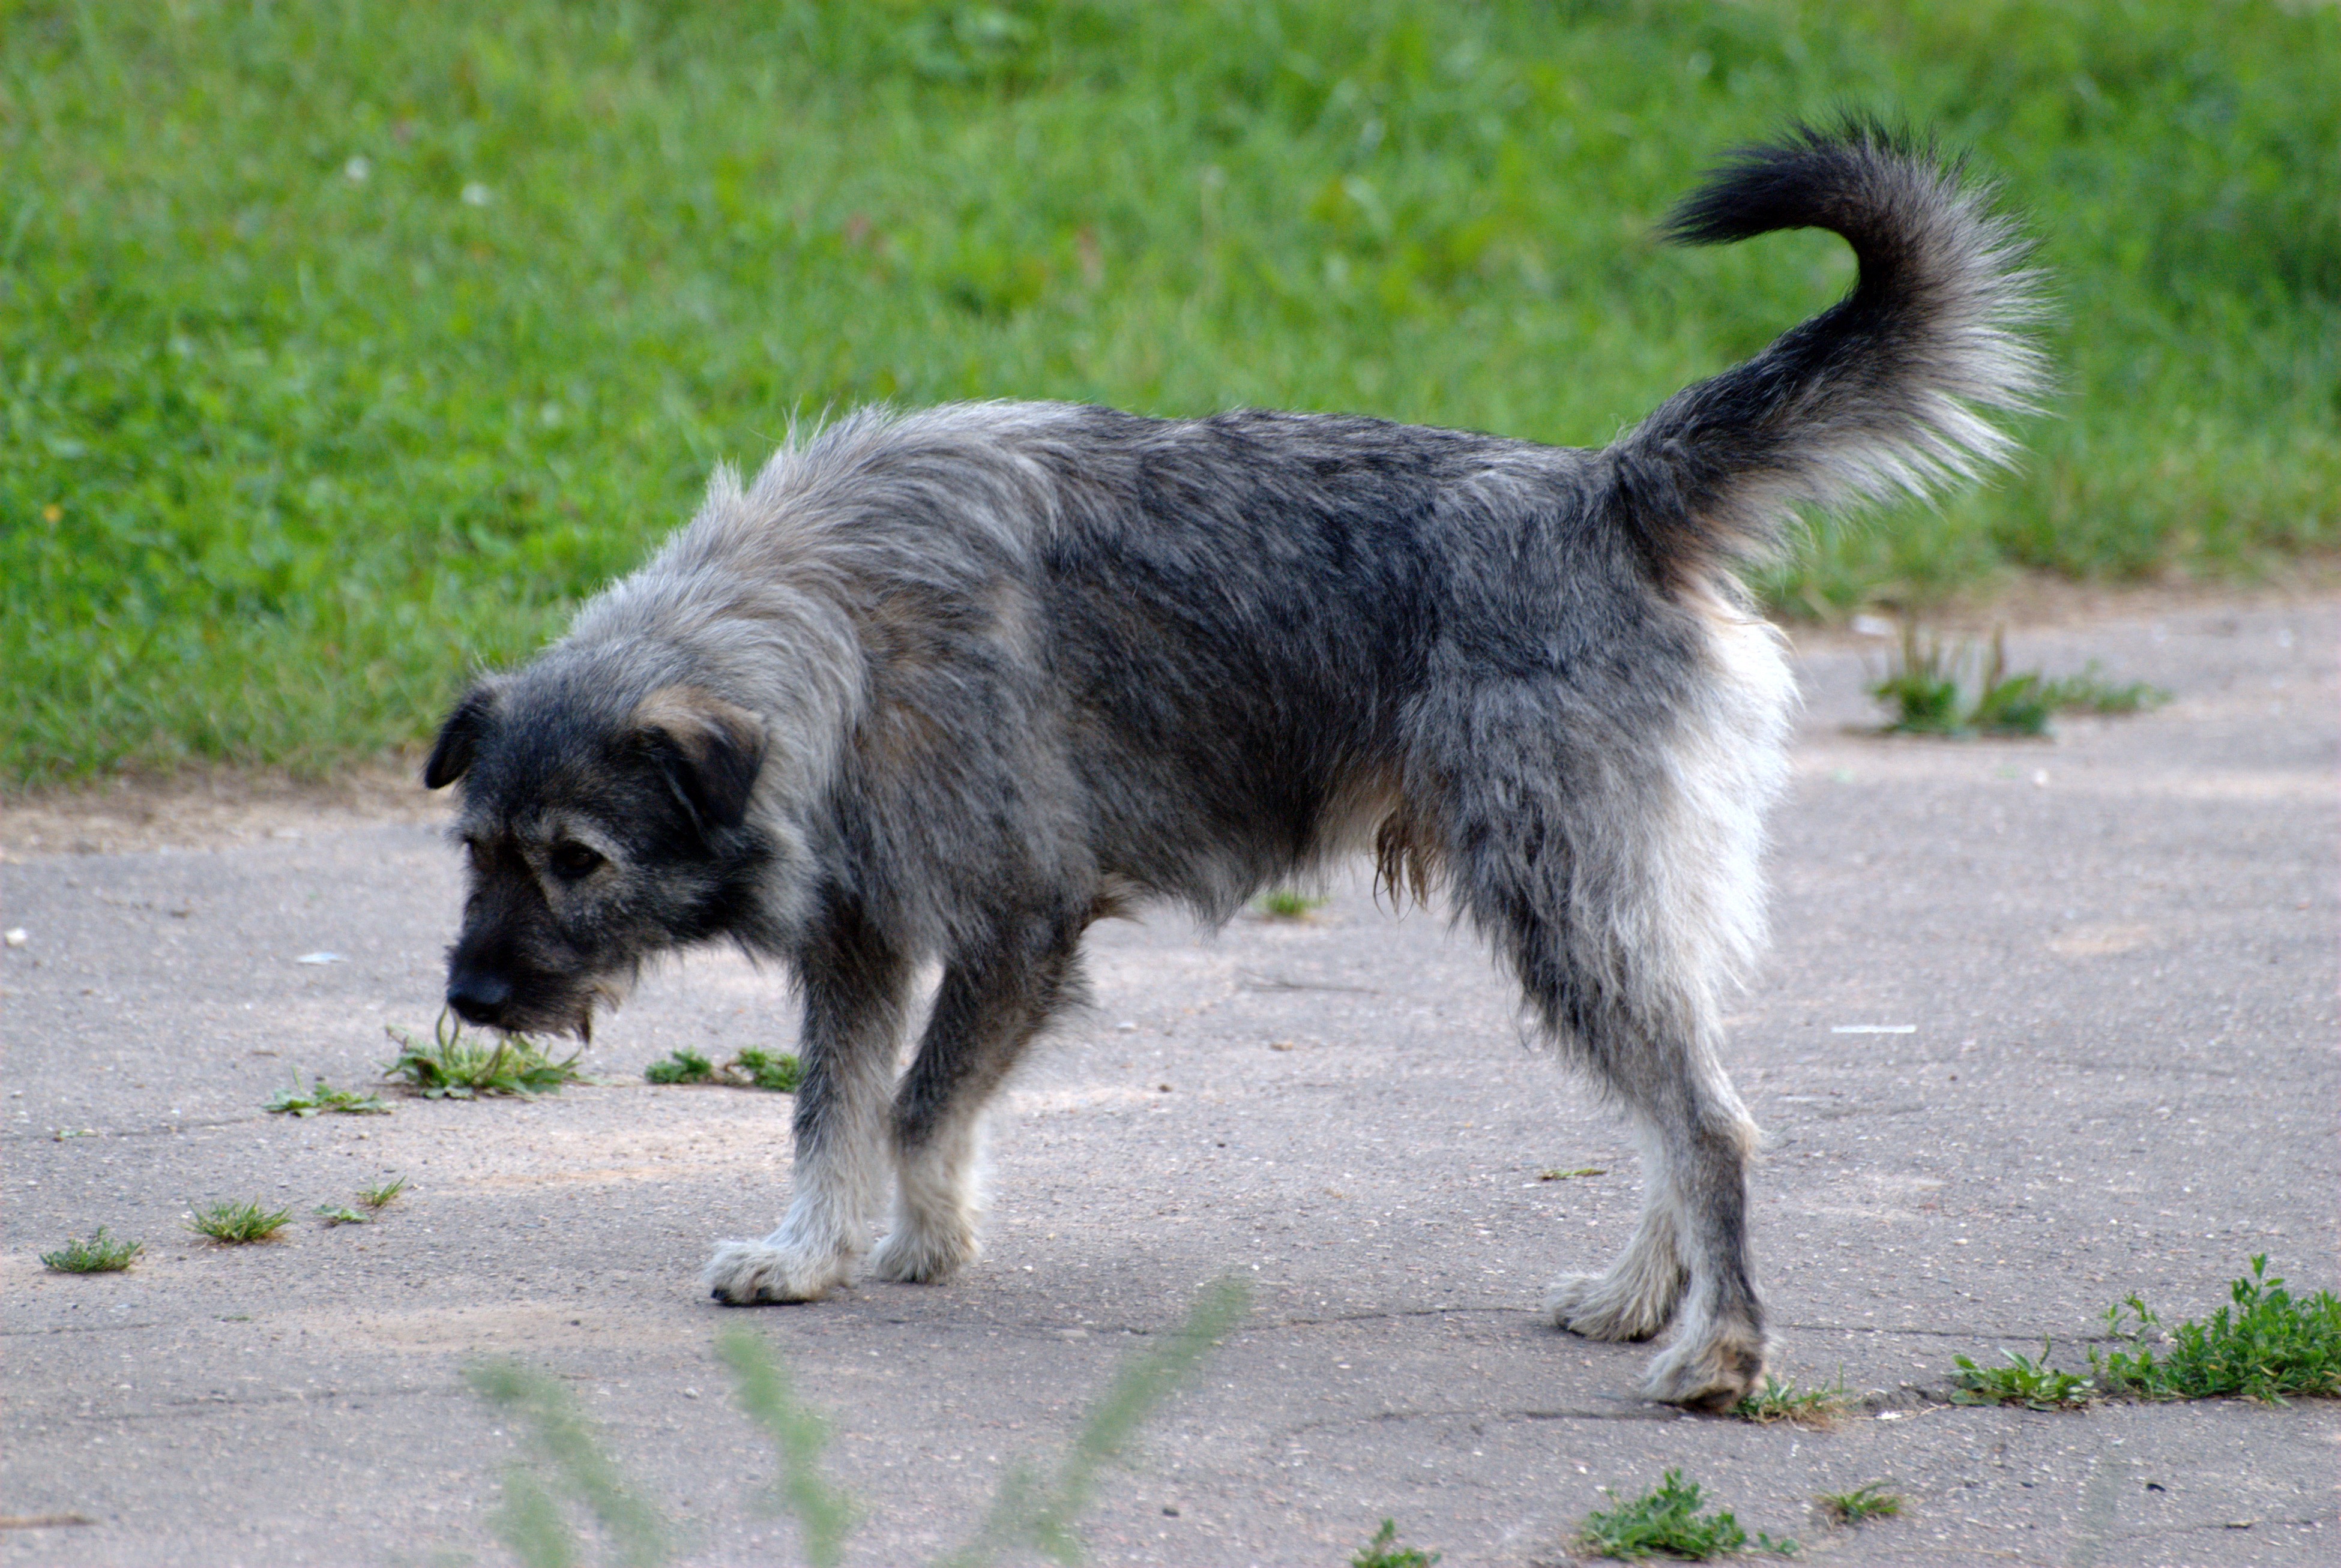
nature, puppy, dog, animal, pet, mammal, nikon, pets, dogs, vertebrate, d80, dog breed, fabulous, nikond80, cairn terrier, street dog, dog like mammal, glen of imaal terrier, dog crossbreeds, irish wolfhound